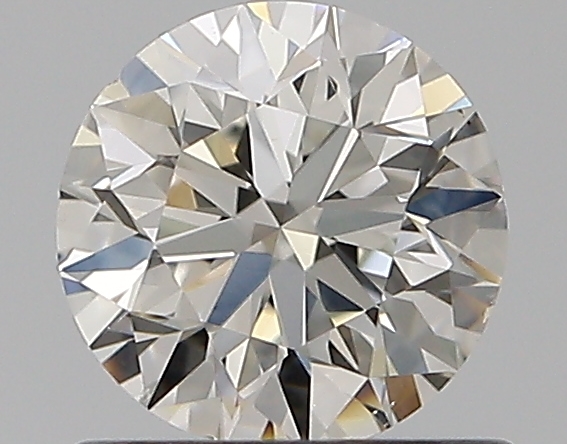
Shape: round
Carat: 0.7
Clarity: VS2
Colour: H
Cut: EX
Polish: EX
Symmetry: VG
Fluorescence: N
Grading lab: GIA
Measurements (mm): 5.61 x 5.67 x 3.56